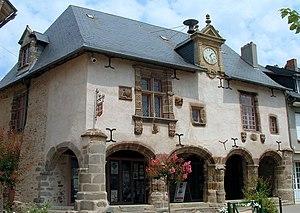
Lubersac - Maison Renaissance
Lubersac est une commune française dans le département de la Corrèze en région Nouvelle-Aquitaine.
Cet article recense les monuments historiques de la Corrèze, en France.